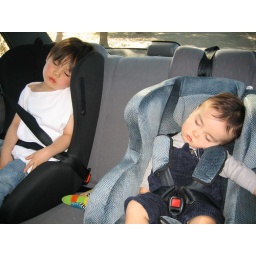
Both boys asleep in the car (a very common occurrence).